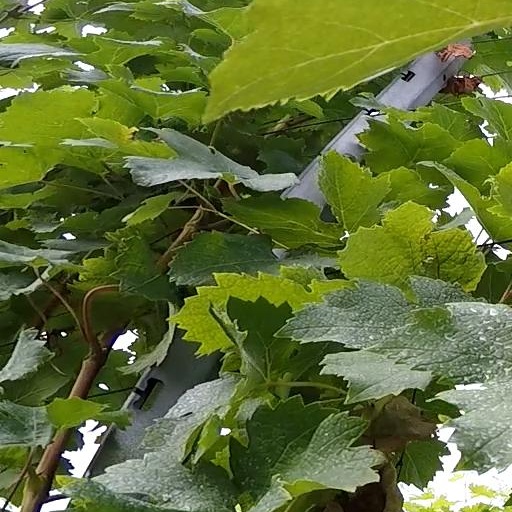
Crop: grape